Eduardo Cabra

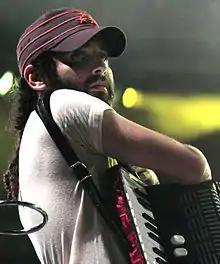
Visitante performing in Nicaragua in 2009

Visitante has been a musician most of his life, but it was not until 2004 that he began making music with his stepbrother, giving the band the name Calle 13 (band). The stepbrothers hosted their music on a website, and began searching for a record label in order to release their music commercially. After sending demo tapes to White Lion Records, the duo was offered a record deal. The duo gained recognition for their controversial song "Querido FBI", which responded to the killing of Filiberto Ojeda Ríos, a militant activist in the Puerto Rican independence movement.